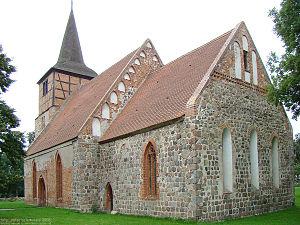
Sietow est une municipalité allemande située dans le land de Mecklembourg-Poméranie-Occidentale et l'Arrondissement du Plateau des lacs mecklembourgeois.